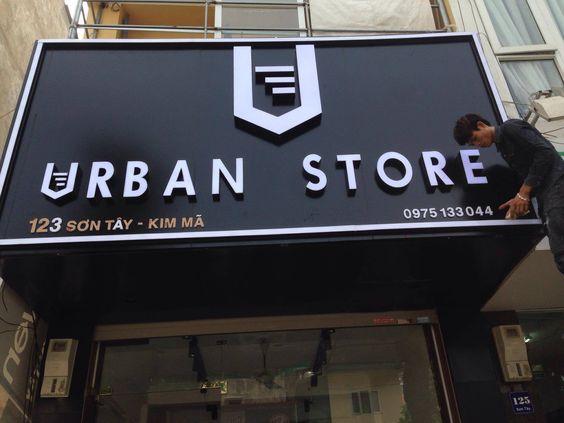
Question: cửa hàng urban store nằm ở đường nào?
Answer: cửa hàng urban store nằm ở đường sơn tây